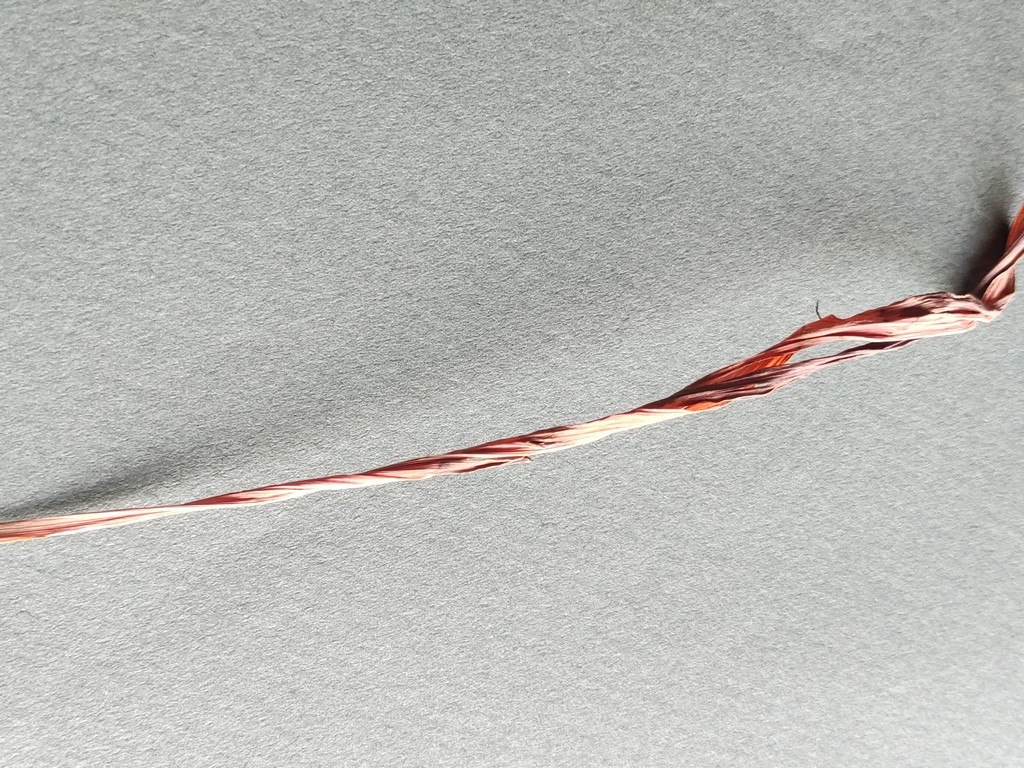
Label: Dried